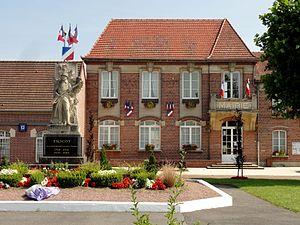
La mairie et le monument aux morts.
Tricot est une commune française située dans le département de l'Oise, en région Hauts-de-France.